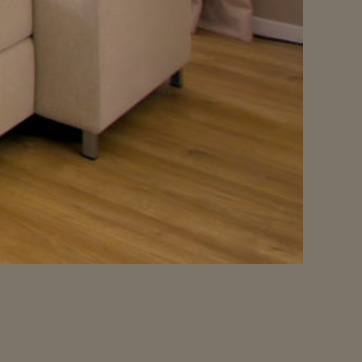
Material: wood